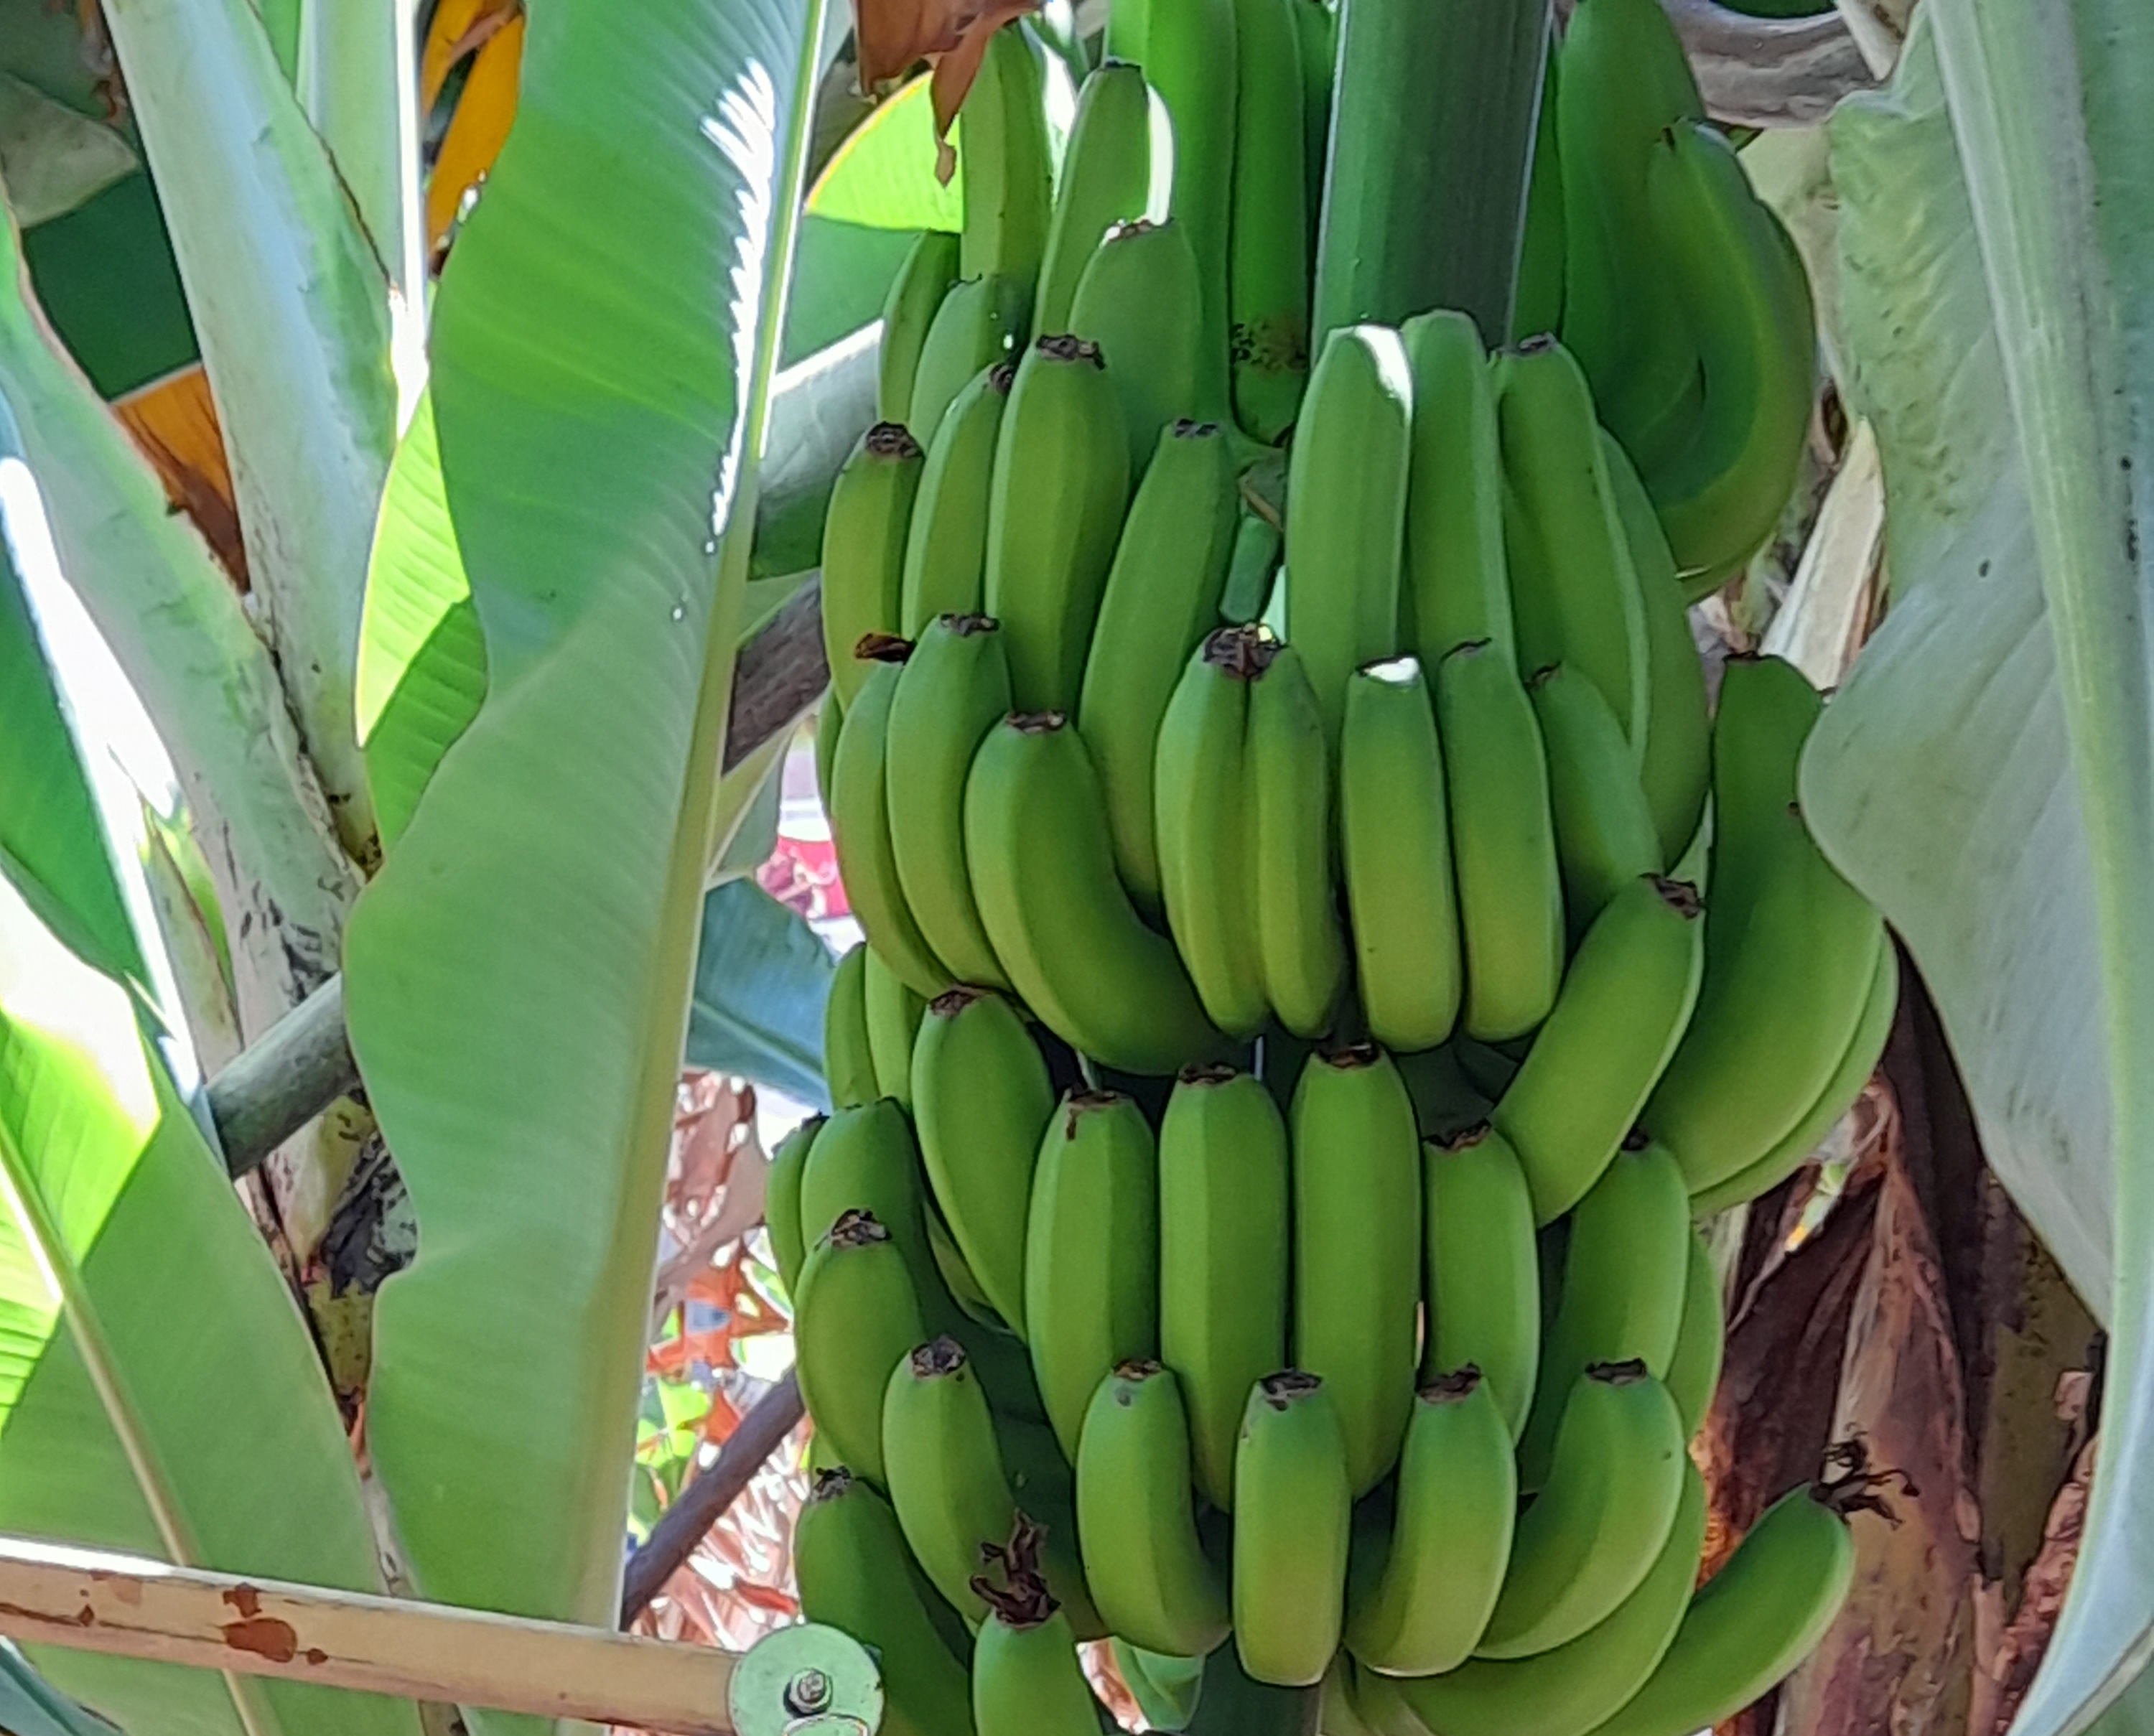
Label: Keep